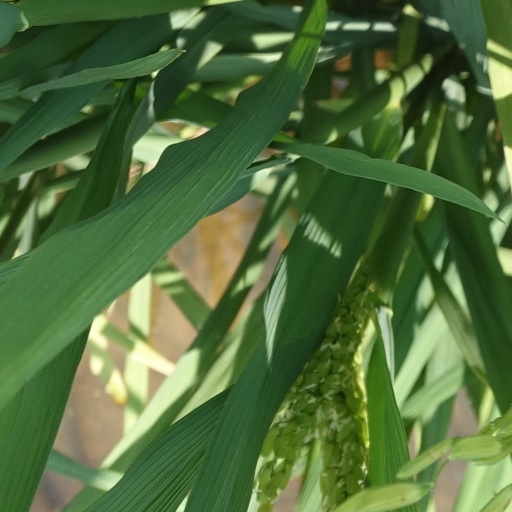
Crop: rice